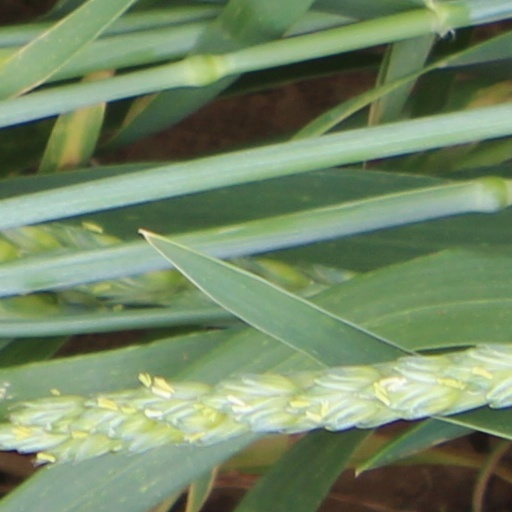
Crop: wheat